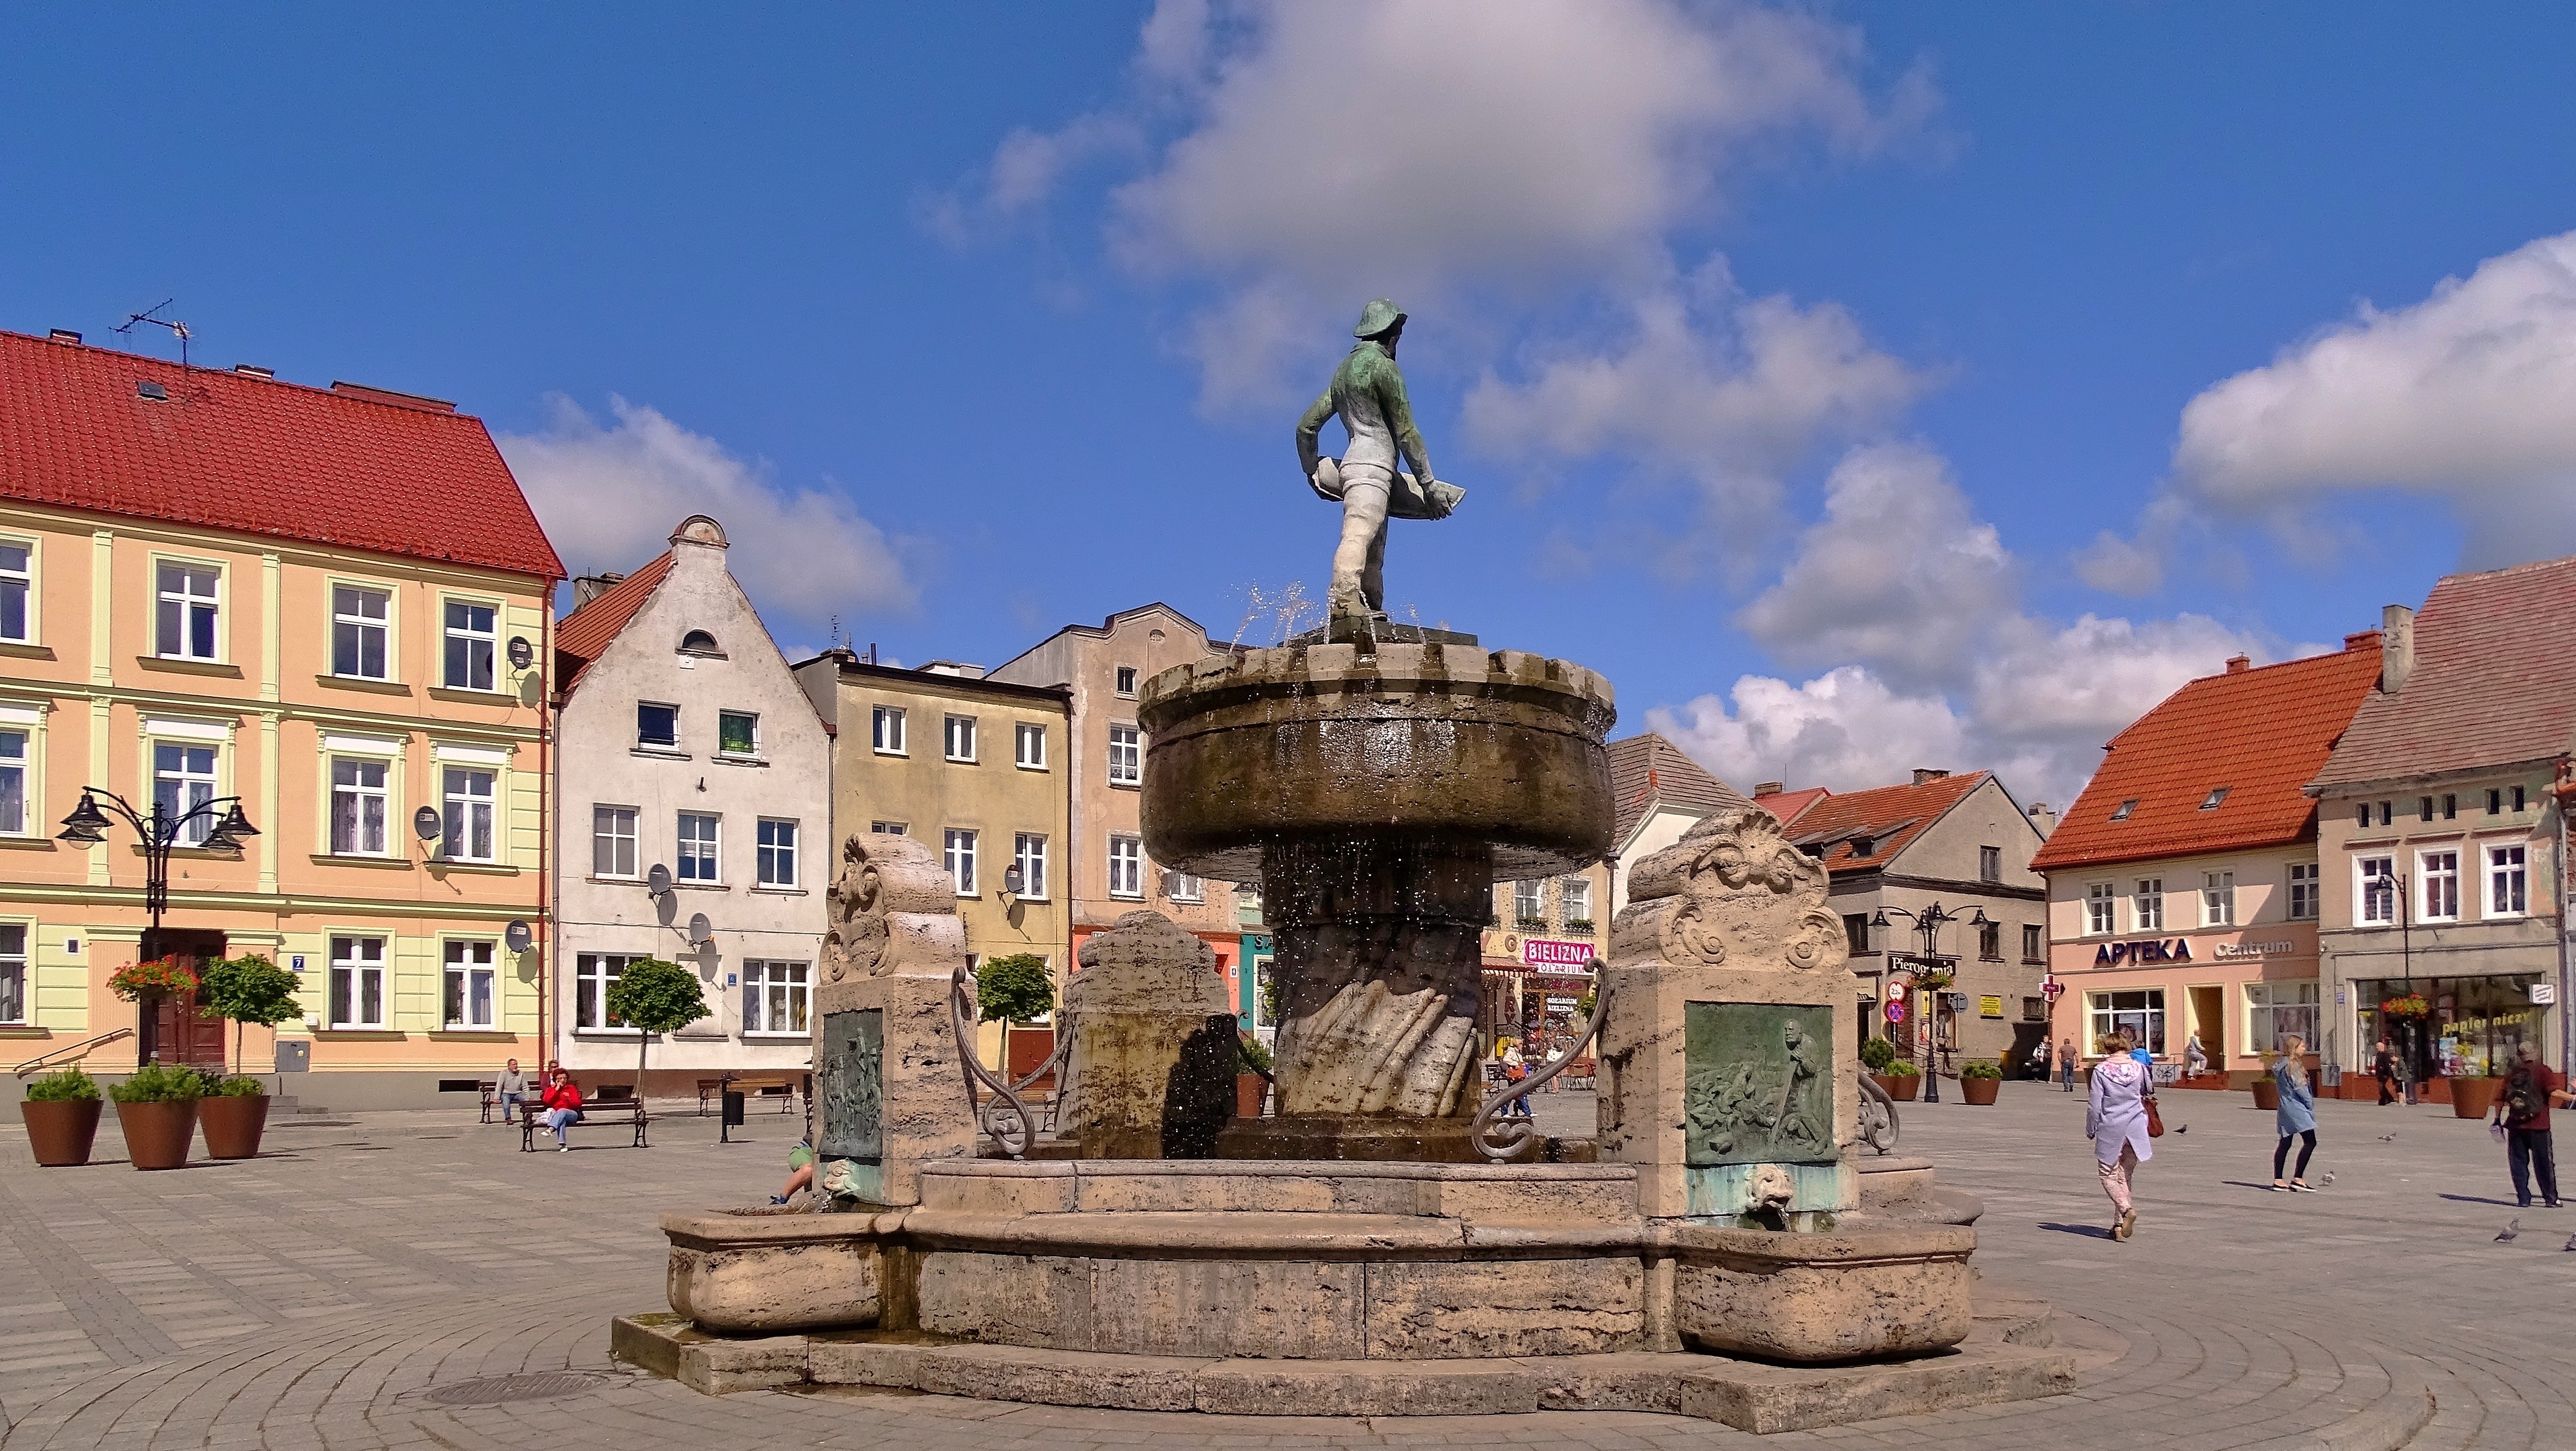
town, palace, city, cityscape, vacation, travel, plaza, landmark, marketplace, tourism, poland, town square, ancient history, darlowo, dar owo, hansa fountain, human settlement